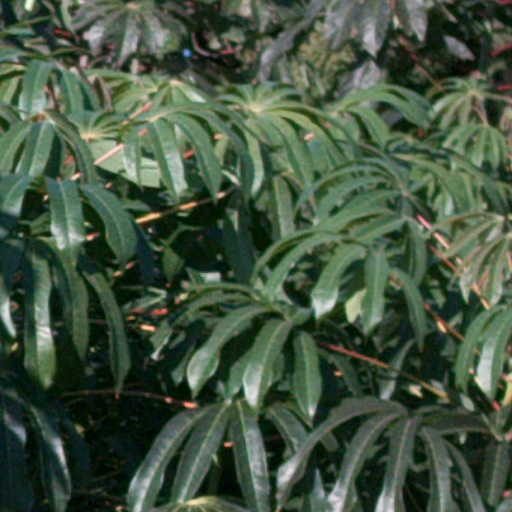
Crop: cassava